Aigburth railway station

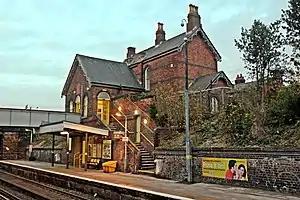
Aigburth railway station building, viewed from the platform.

Aigburth railway station serves the Aigburth district of Liverpool, England. It is situated on the Ormskirk–Hunts Cross route of the Northern Line of the Merseyrail suburban system.